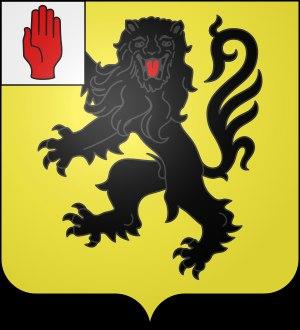
Le baron Édouard Prisse, né à Maestricht le 26 août 1814, et décédé le 21 novembre 1907 à Liège, est un ingénieur belge.
La famille Prisse, est une famille belge originaire de Maubeuge qui fut anoblie en 1844.